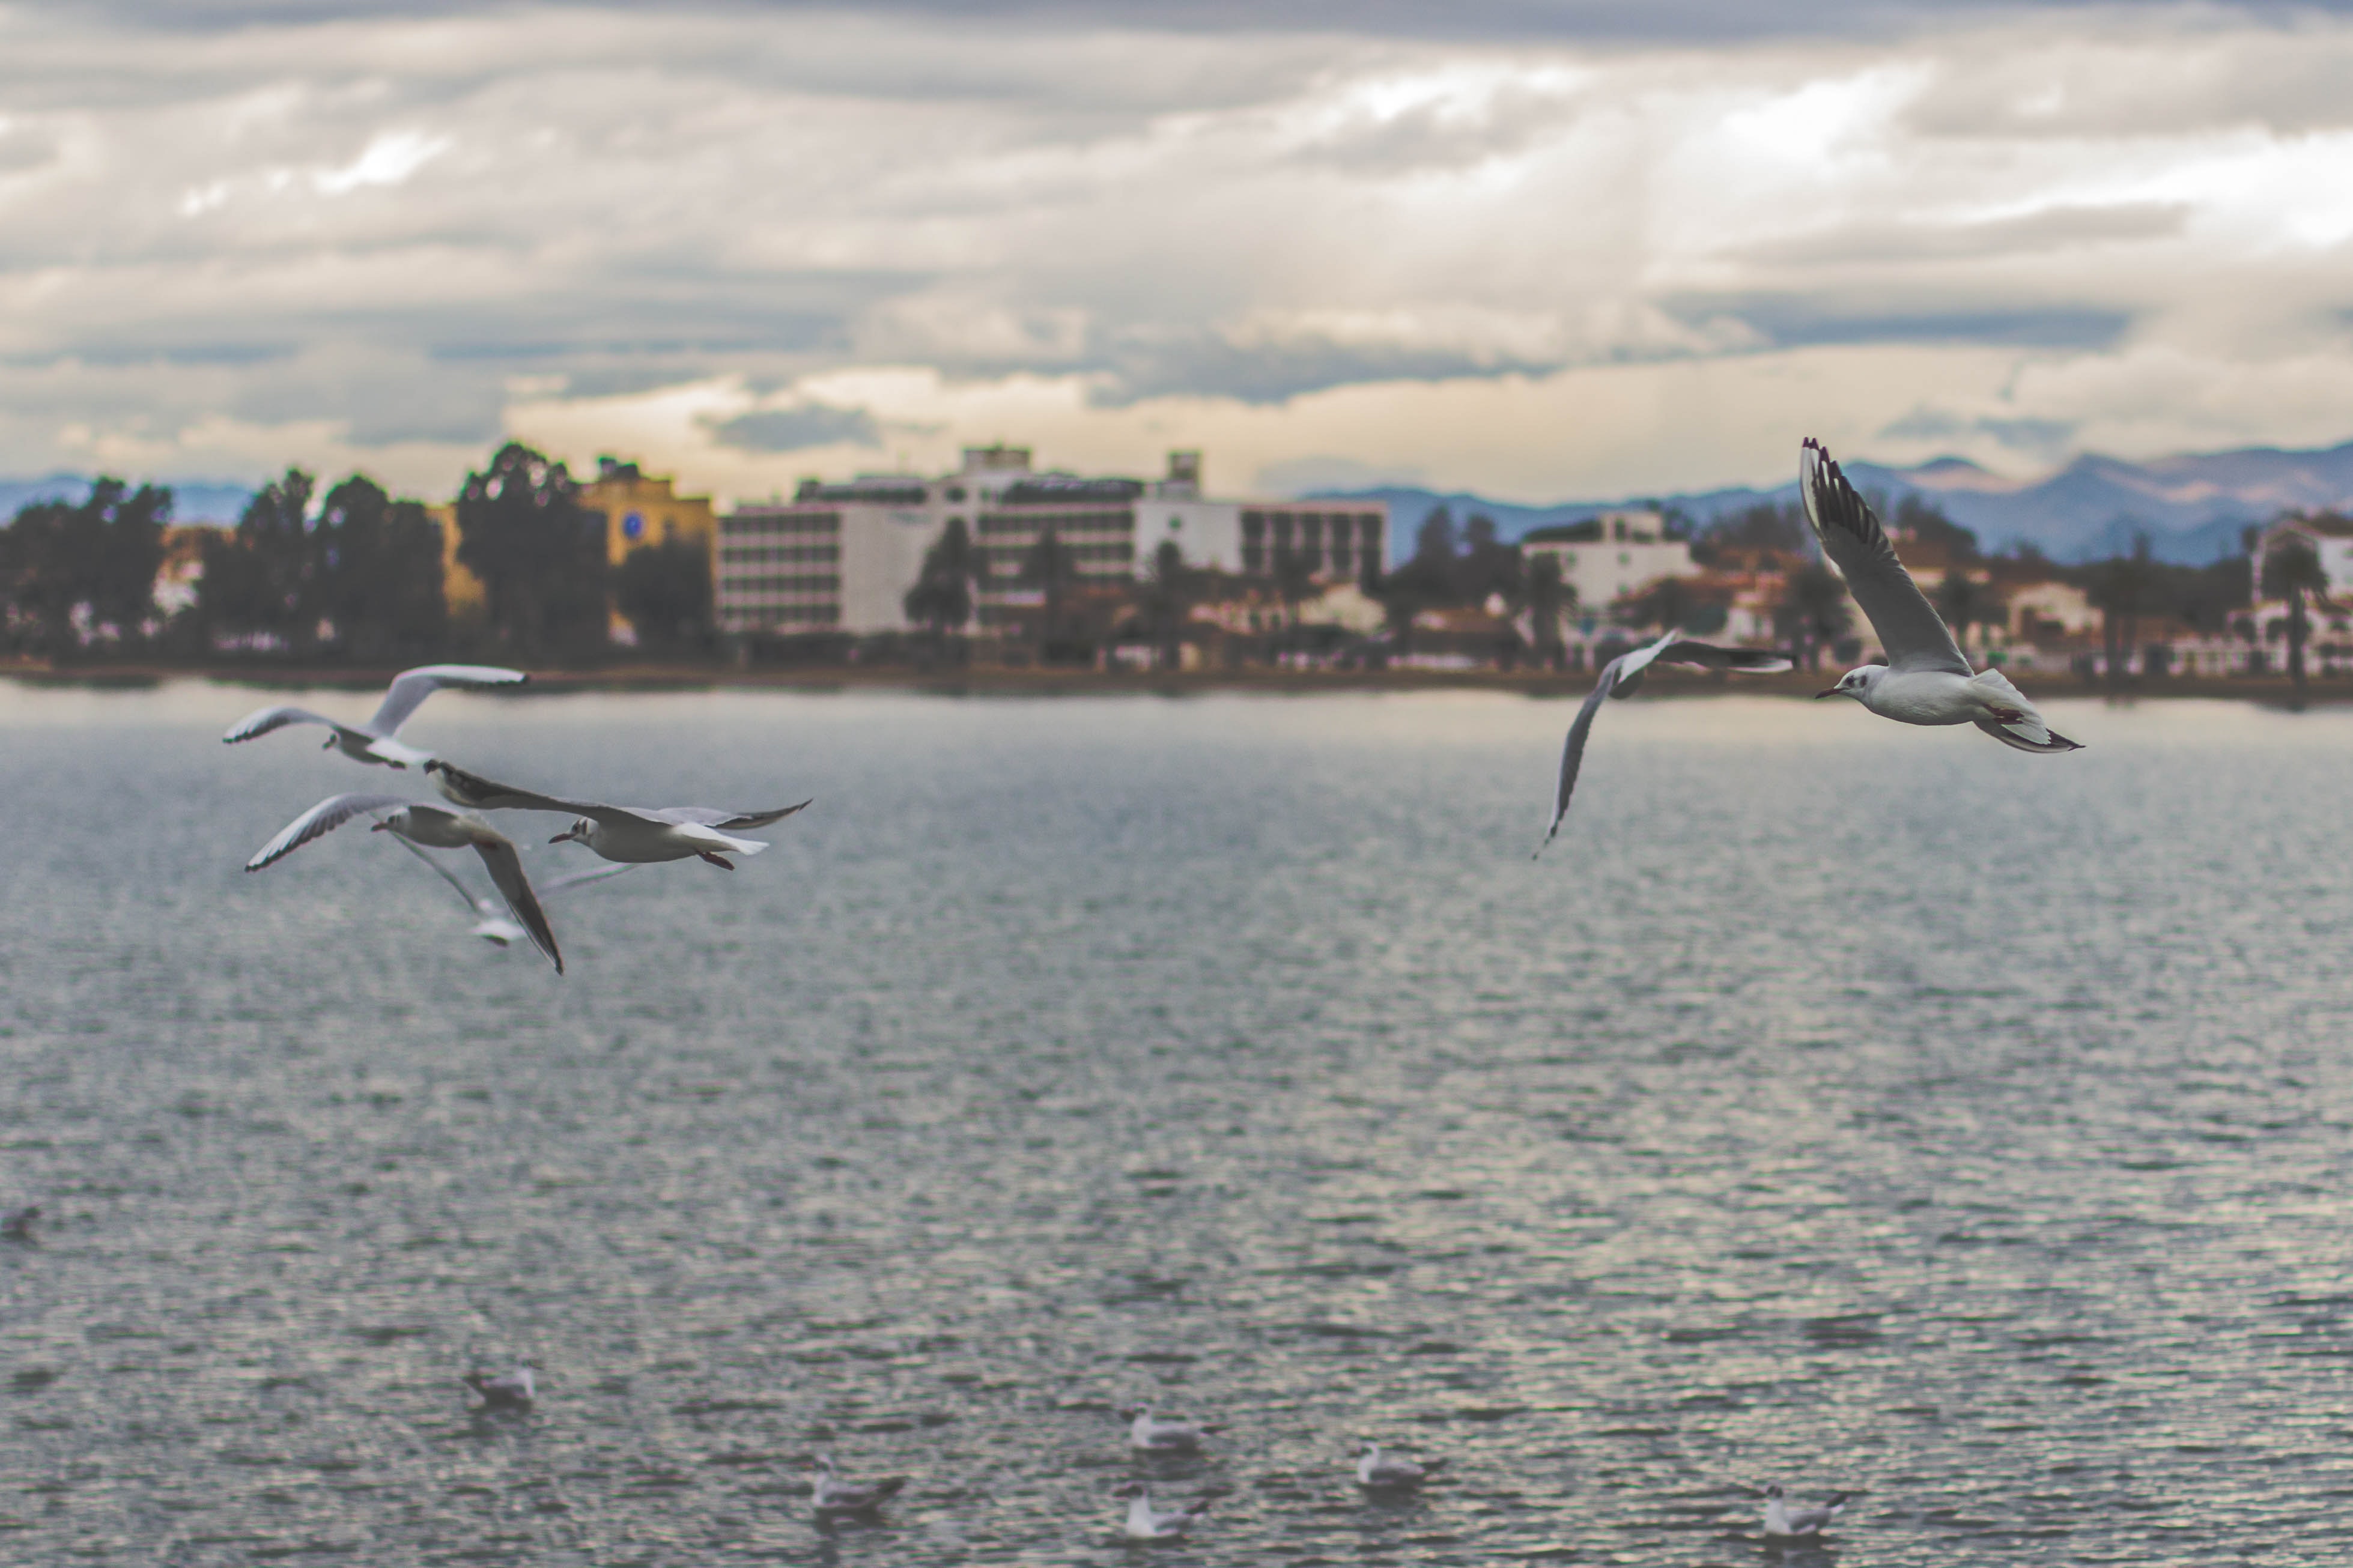
bird, sky, seabird, water, wing, ocean, flock, sea, wildlife, flight, cloud, bird migration, gull, beak, horizon, charadriiformes, coast, water bird